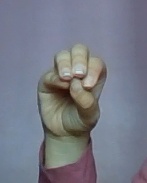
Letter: ha